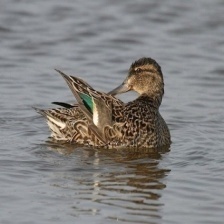
Species: TEAL DUCK
Scientific name: ANAS CRECCA
ImageNet parent category: drake